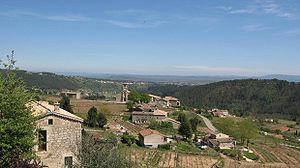
Village de Ribes (Ardèche)
Ribes est une commune française, située dans le département de l'Ardèche en région Auvergne-Rhône-Alpes.